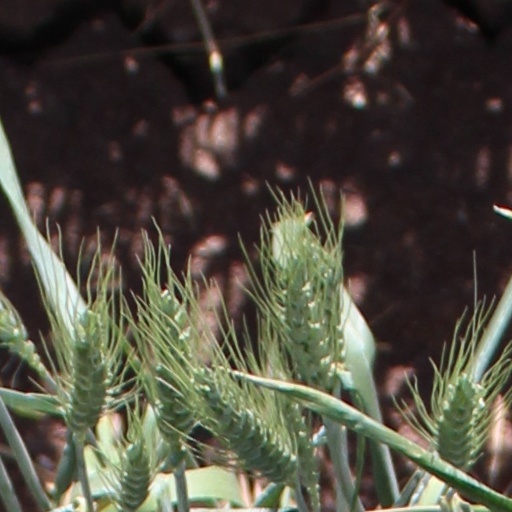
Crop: wheat